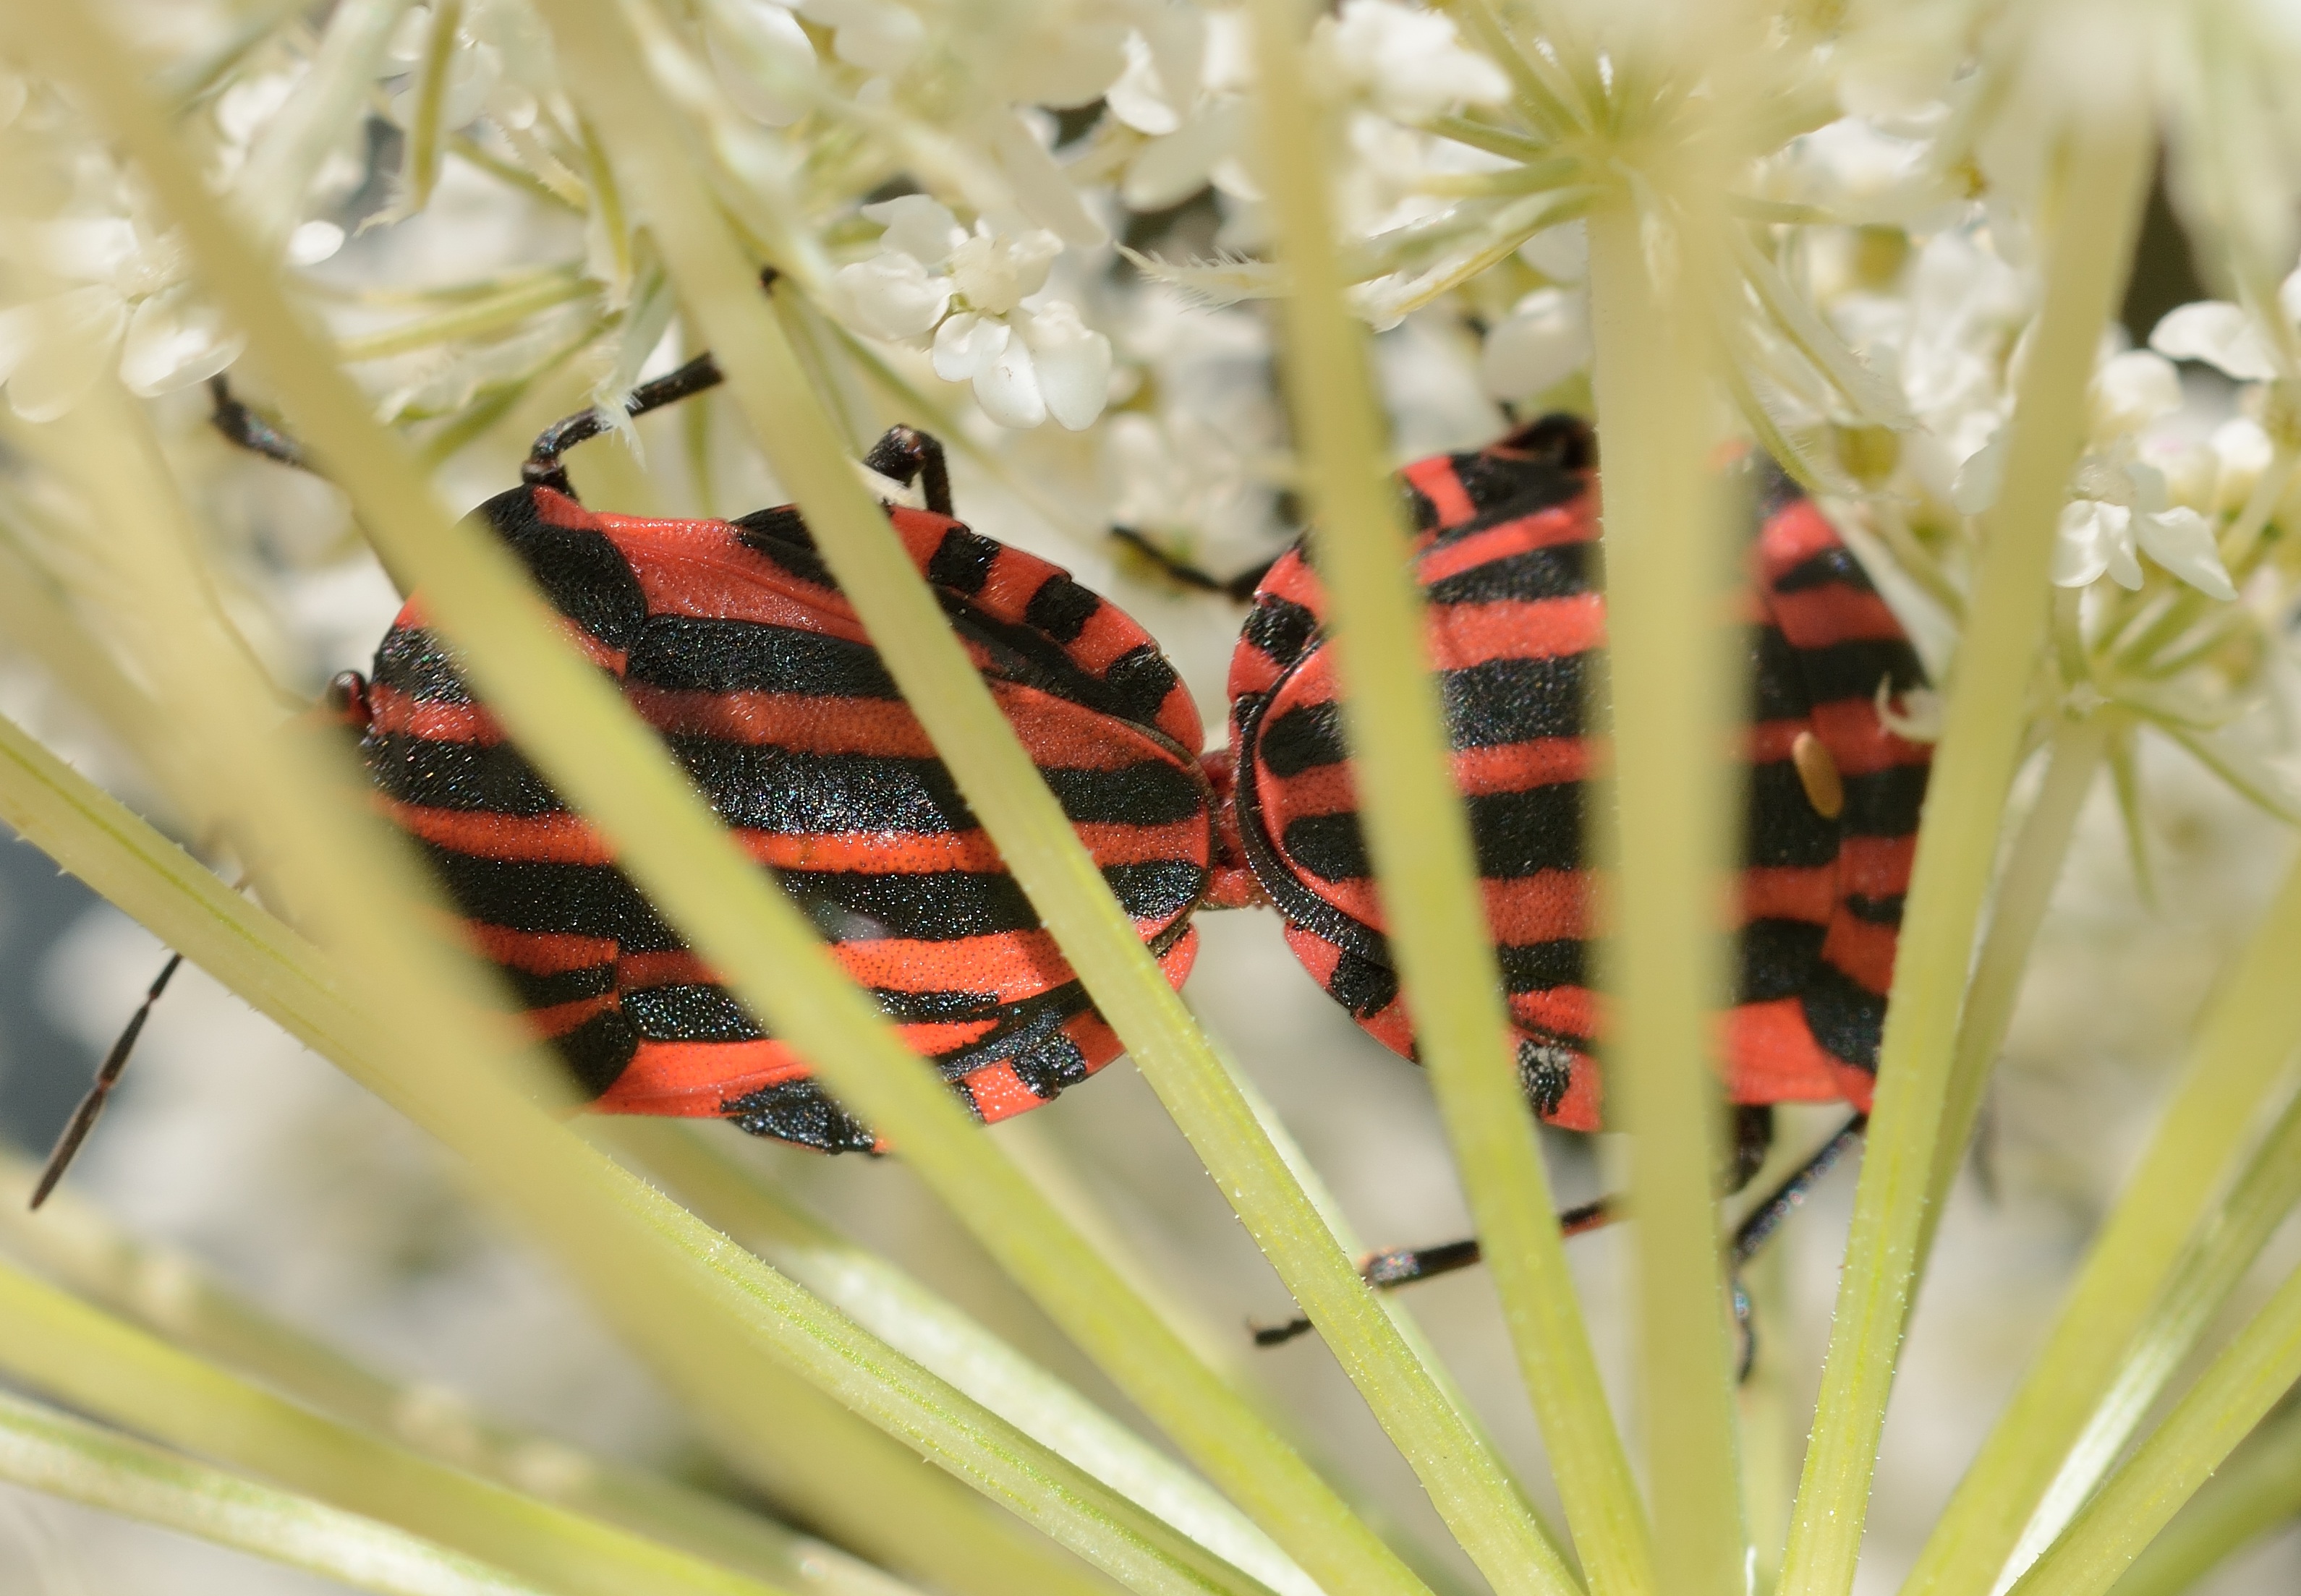
tree, branch, plant, leaf, flower, petal, food, green, produce, botany, flora, close up, hemiptera, bedbugs, macro photography, italicum, plant stem, graphosoma